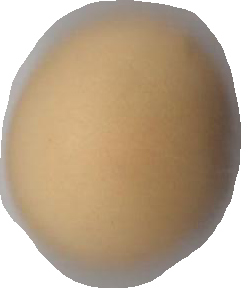
Variety: Dega